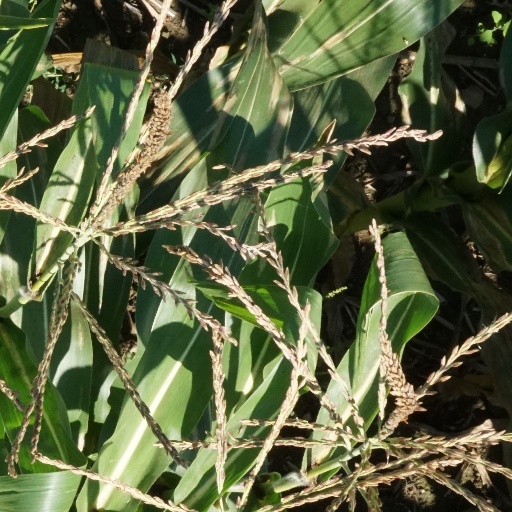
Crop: maize; corn